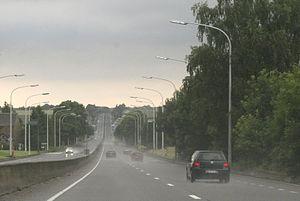
Photo de la route nationale 4 à hauteur de Assesse.
La route nationale 4 est une route belge reliant Bruxelles à Luxembourg en passant notamment par Namur.